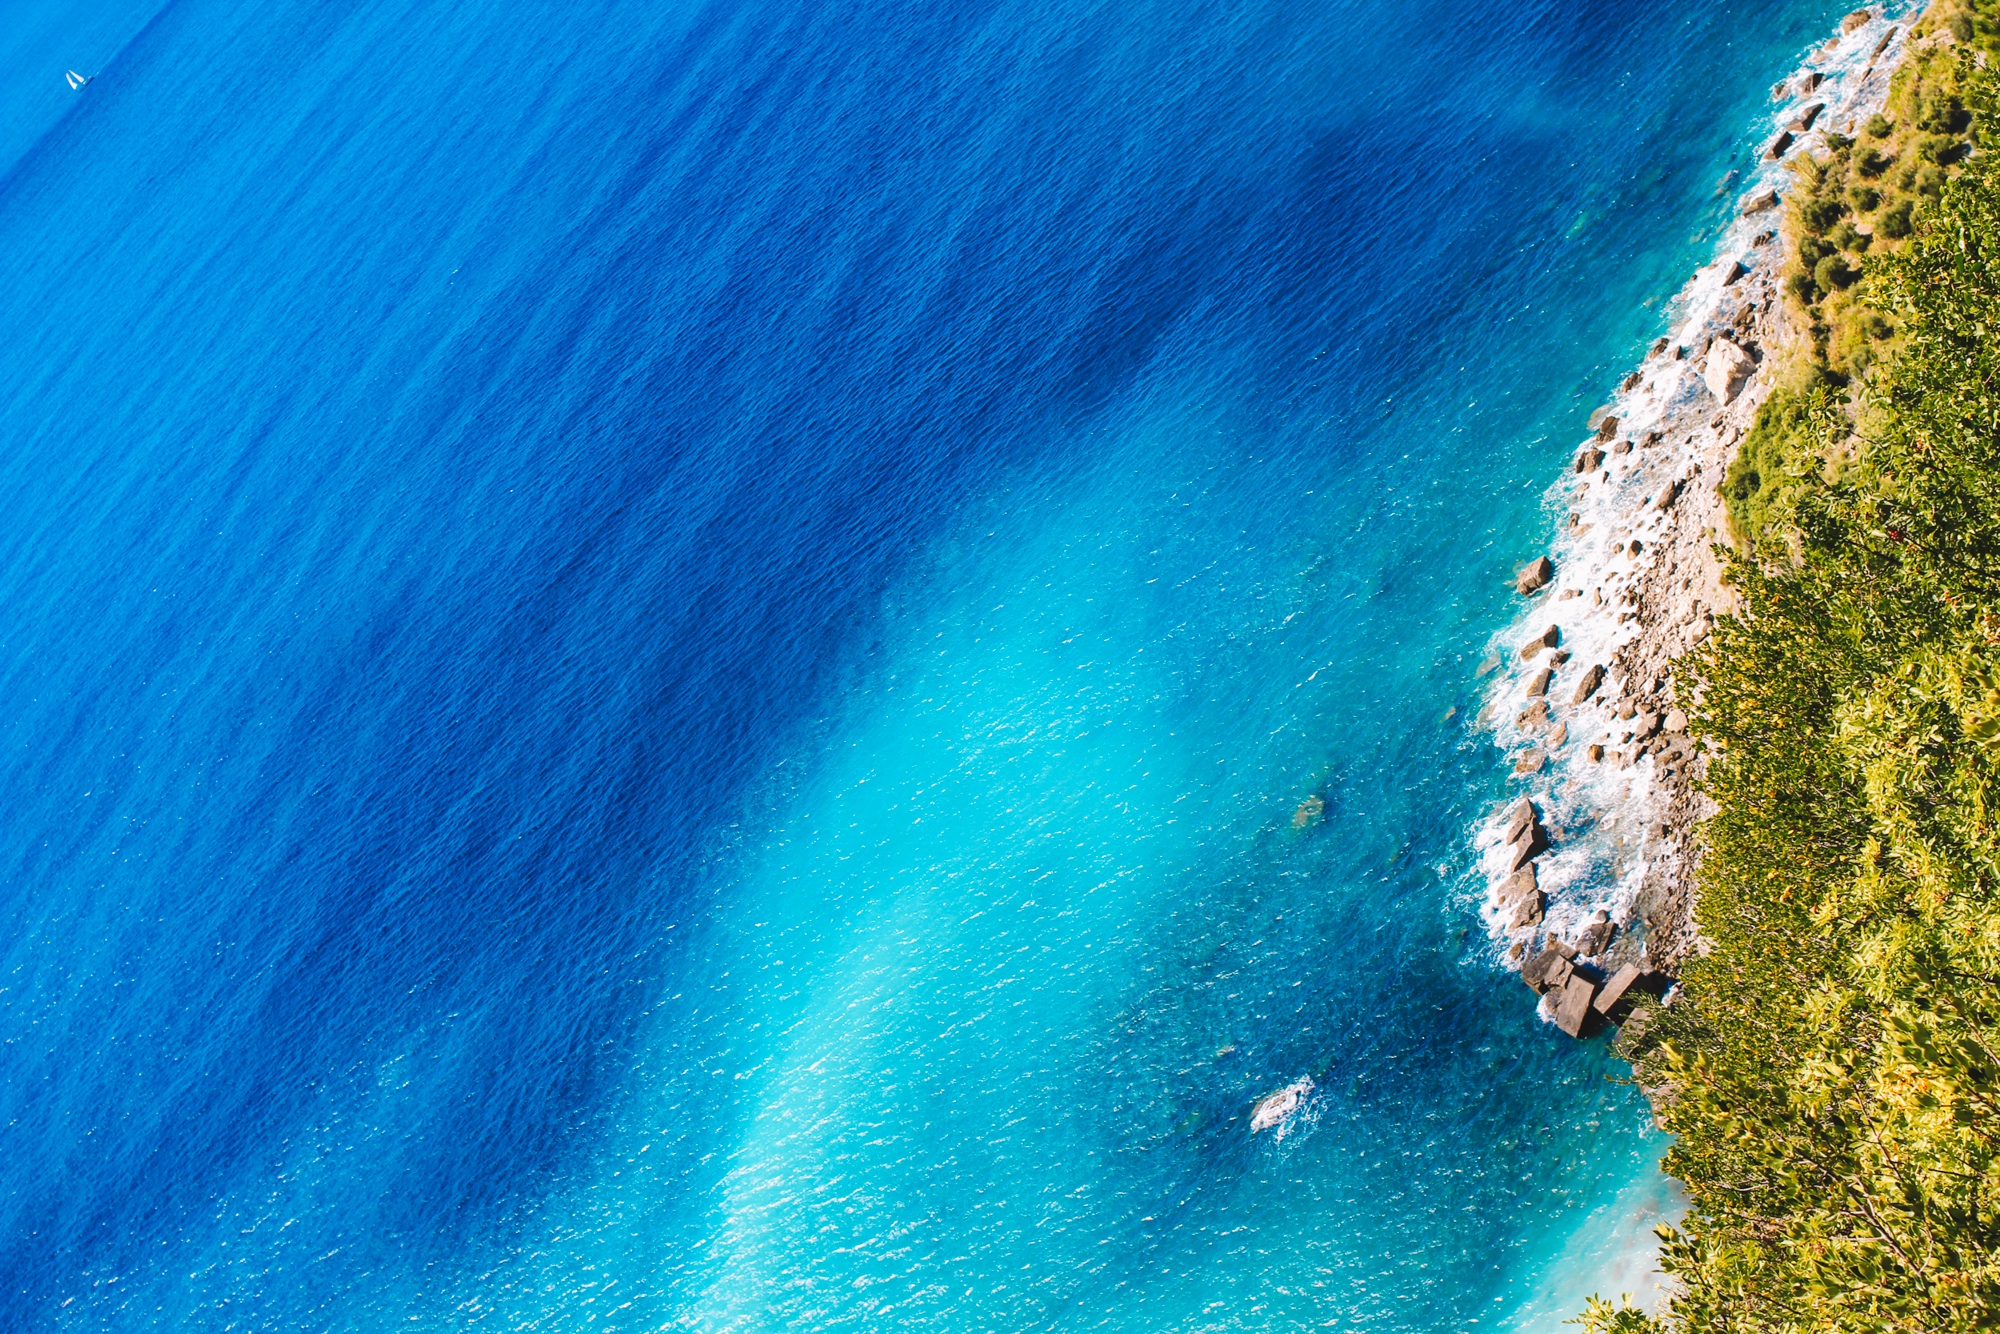
beach, sea, coast, water, ocean, wave, underwater, island, blue, extreme sport, terrain, geographical feature, atmosphere of earth, wind wave